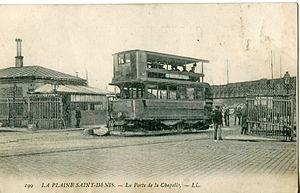
Carte postale ancienne éditée par LL, n°199
La porte de la Chapelle, de son nom complet porte de la Chapelle-Saint-Denis est l'une des 17 portes percées dans l'enceinte de Thiers au milieu du XIXᵉ siècle pour protéger Paris, en France.